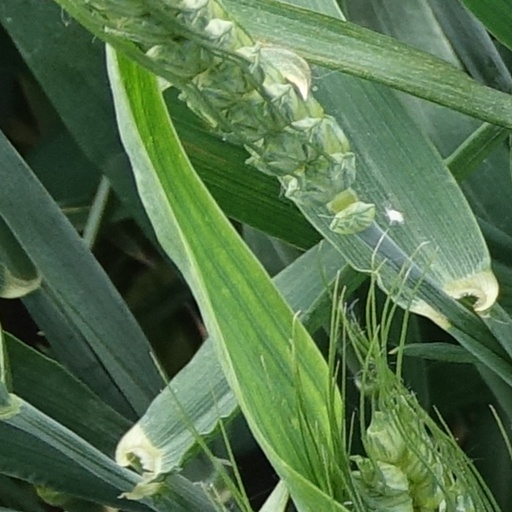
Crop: wheat